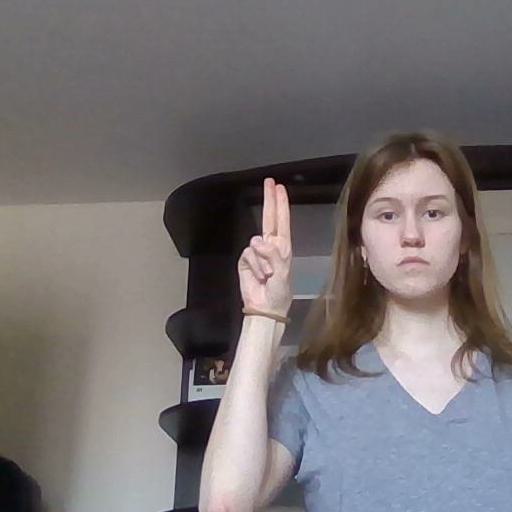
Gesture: two_up